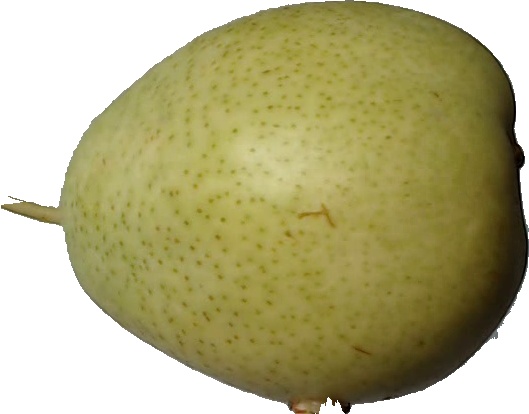
Label: pear_1